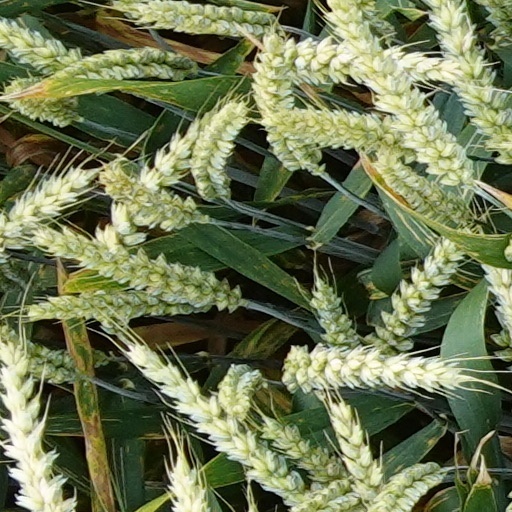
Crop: wheat